Bogenhausen

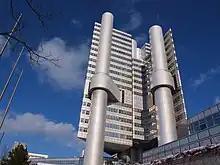
HVB Tower at Arabellapark

Herzogpark is a quiet, secretive and highly exclusive residential area north of Alt-Bogenhausen, enclosed between the river Isar to the west and the "Isarhochufer" (lit. Isar cliff line). It is considered the most expensive and classy of Munich's numerous upscale residential districts, being the preferred living environment of the more reclusive commercial and political elite of the city (in contrast to film and sports stars, who either prefer the more urban districts of the inner city or the suburb of Grünwald). The whole area lies hidden between lush vegetation at the foot of the Isarhochufer, making it practically invisible from the outside - even from surrounding vantage points. The housing mostly consists of early-20th century villas as well as modern villas, built after World War II. While most of the district is free of car traffic, the "Isarring" highway, part of the Mittlerer Ring road system, divides the district into a northern and a southern part, leading to complaints by neighbours due to extensive car noise. The district is serviced by the bus line 187.